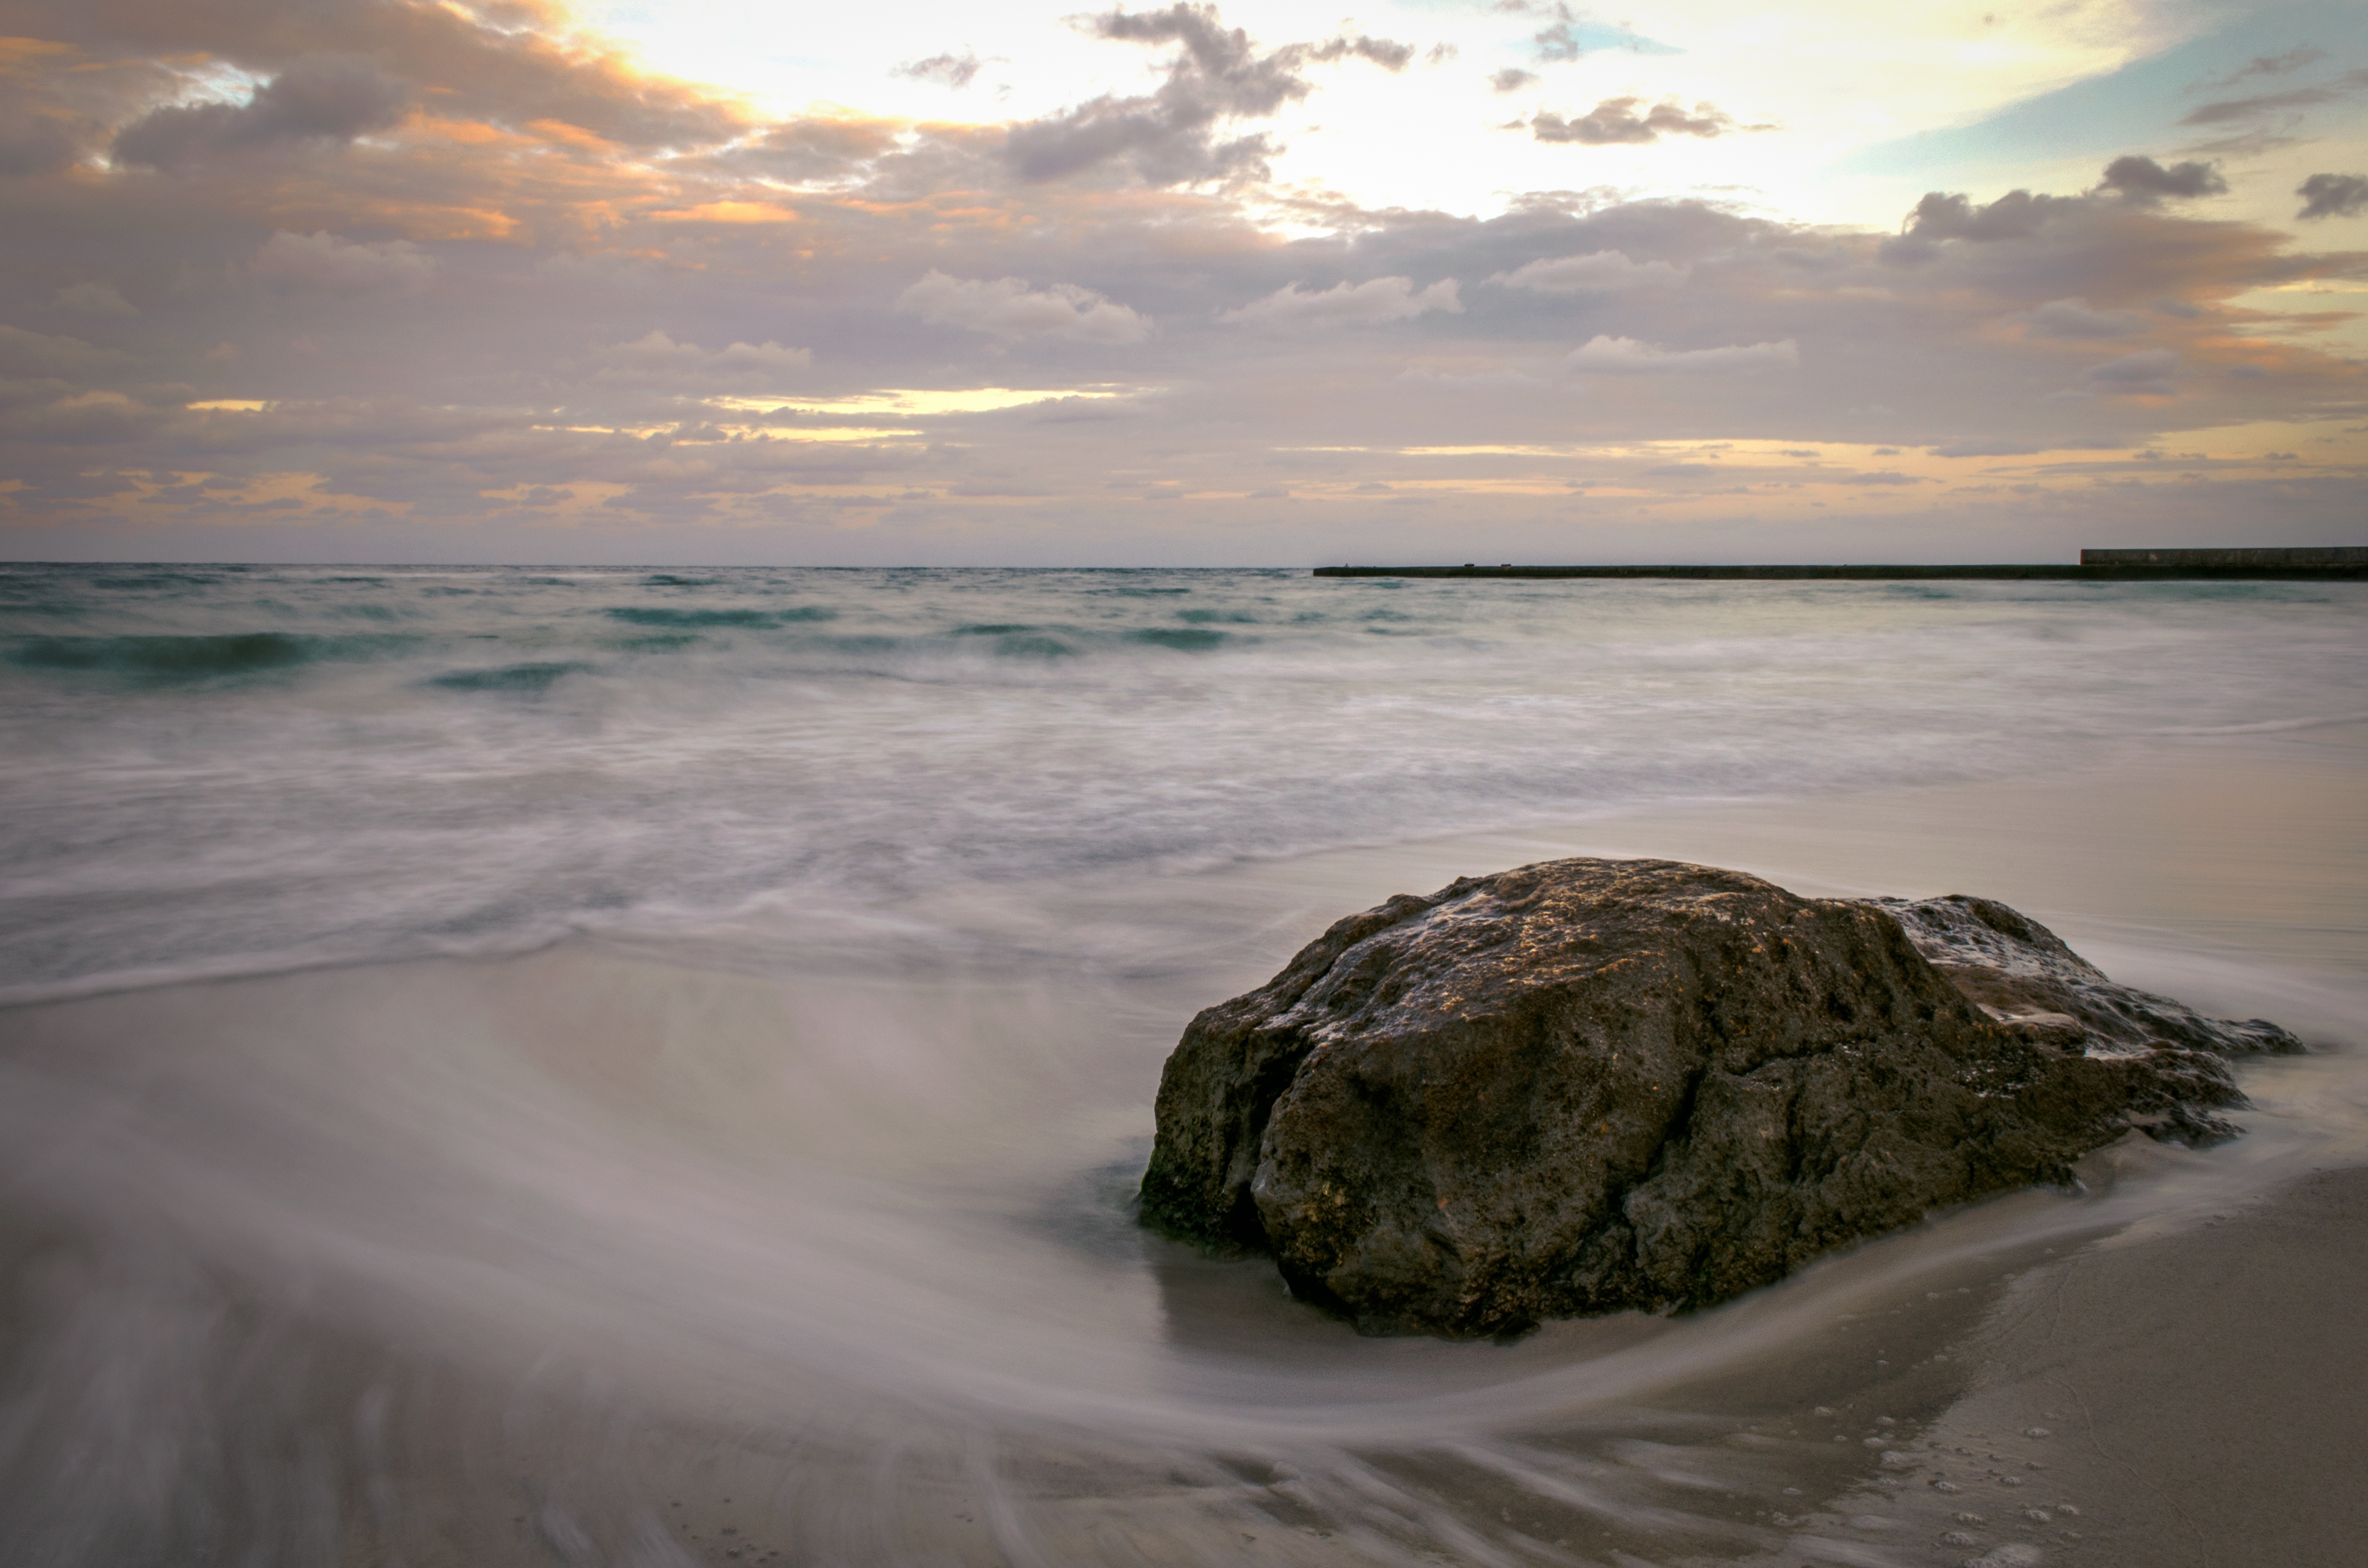
beach, sea, coast, water, sand, rock, ocean, horizon, cloud, sunrise, sunset, sunlight, morning, shore, wave, dawn, stone, dusk, reflection, bay, material, body of water, clouds, loch, odessa, black sea, atmospheric phenomenon, wind wave